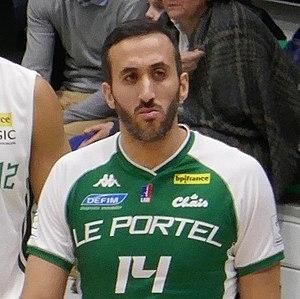
Mohamed Hachad avec Le Portel - Basket-ball